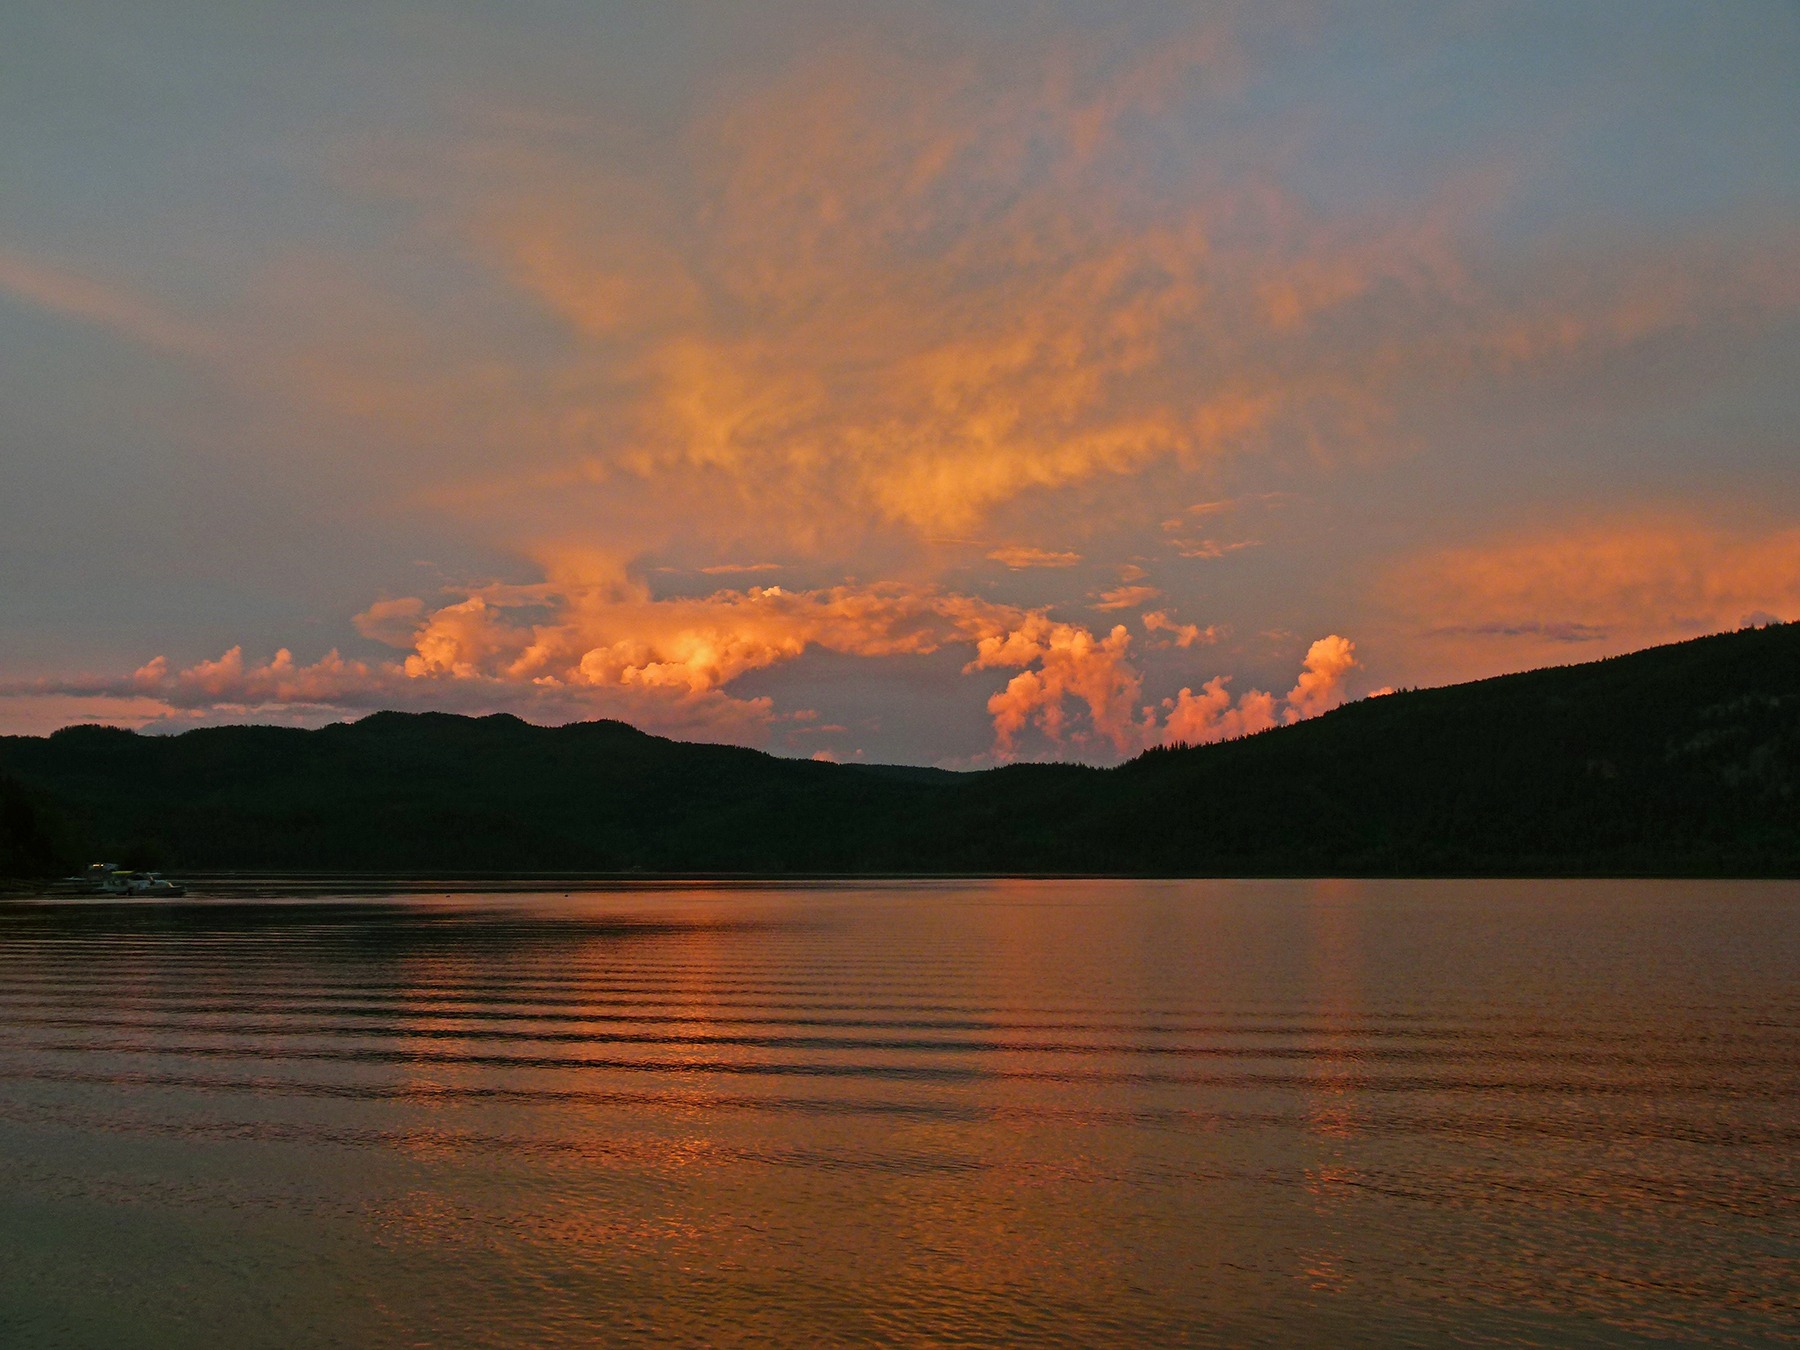
landscape, sea, water, horizon, mountain, cloud, sky, sunrise, sunset, morning, lake, dawn, dusk, evening, reflection, red, bay, reservoir, clouds, thunderstorm, loch, afterglow, red sky at morning